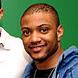
Age: 23